Cornelia Foster Bradford

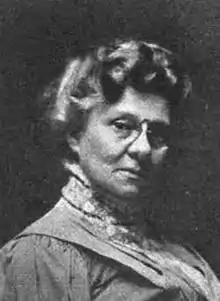
Cornelia Foster Bradford, from a 1914 publication

Cornelia Foster Bradford (December 4, 1847 – January 15, 1935) was an American philanthropist and social reformer. She established a settlement house in Jersey City, New Jersey, in 1894.